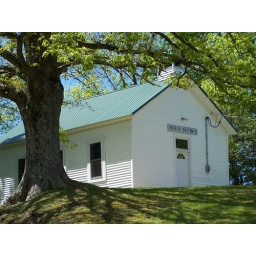
White church building on Hill above house